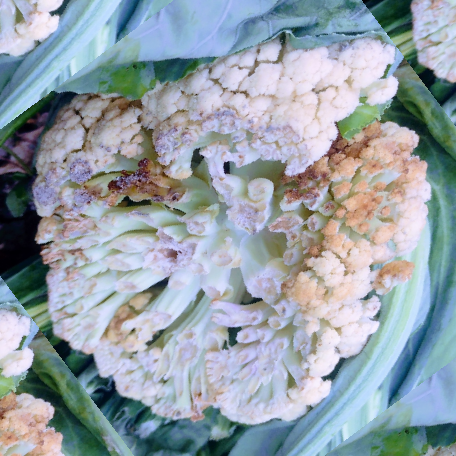
Label: Bacterial spot rot